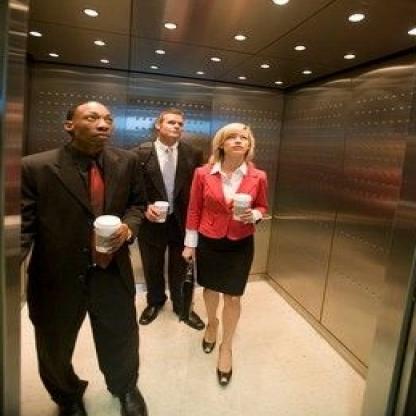
Scene: Indoor